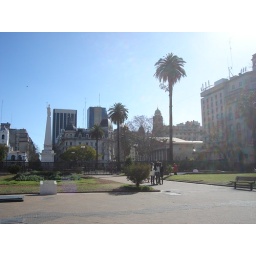
Plaza in front of the pink house